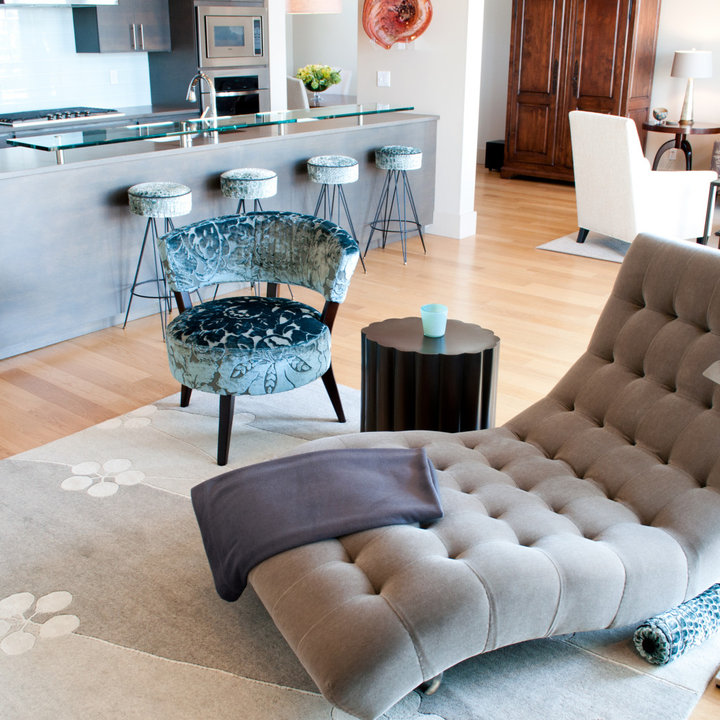
Style: Glamour